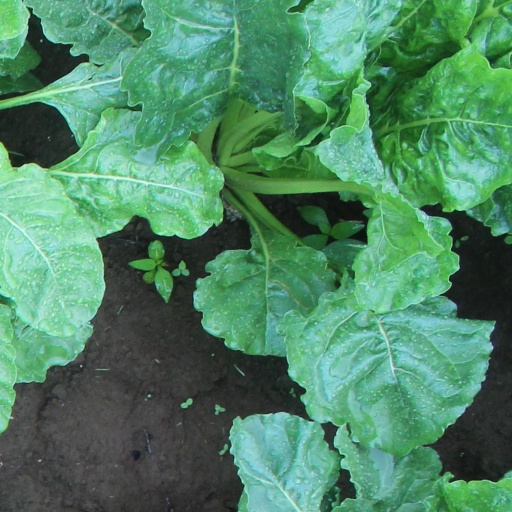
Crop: sugar beet